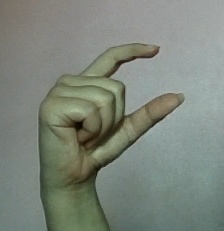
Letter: dal